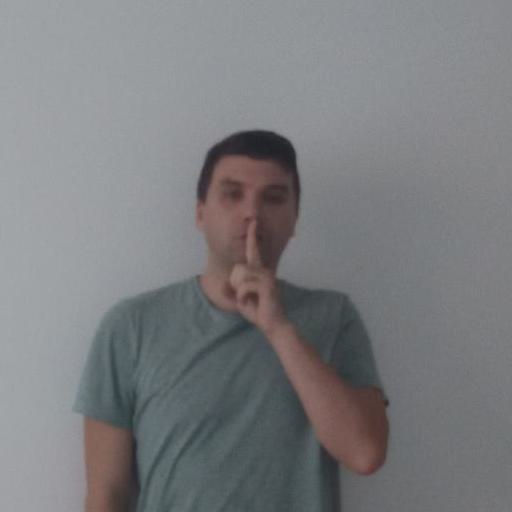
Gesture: mute